1902–03 United States Senate elections

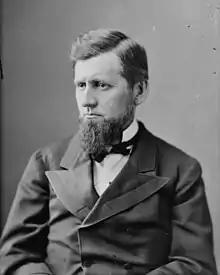
Senator William B. Allison

Five-term William B. Allison was re-elected to a sixth term January 22, 1902. He was Chairman of the Senate Republican Conference, effectively the leader of the Senate.